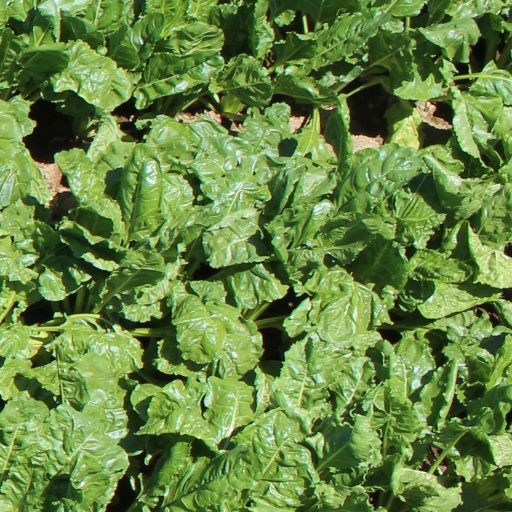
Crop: sugar beet